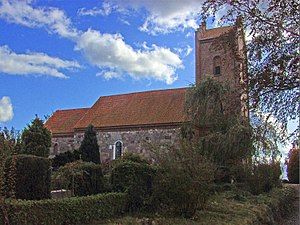
Vitten Kirke
Vitten Kirke
fra nord
Vitten Kirke ligger i landsbyen Vitten ca. 19 km NV for Aarhus C.